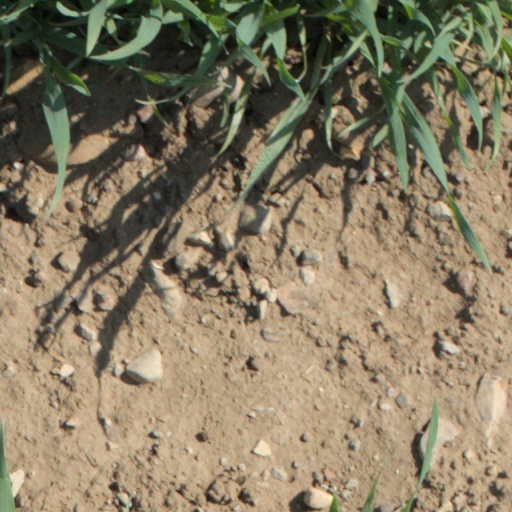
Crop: wheat